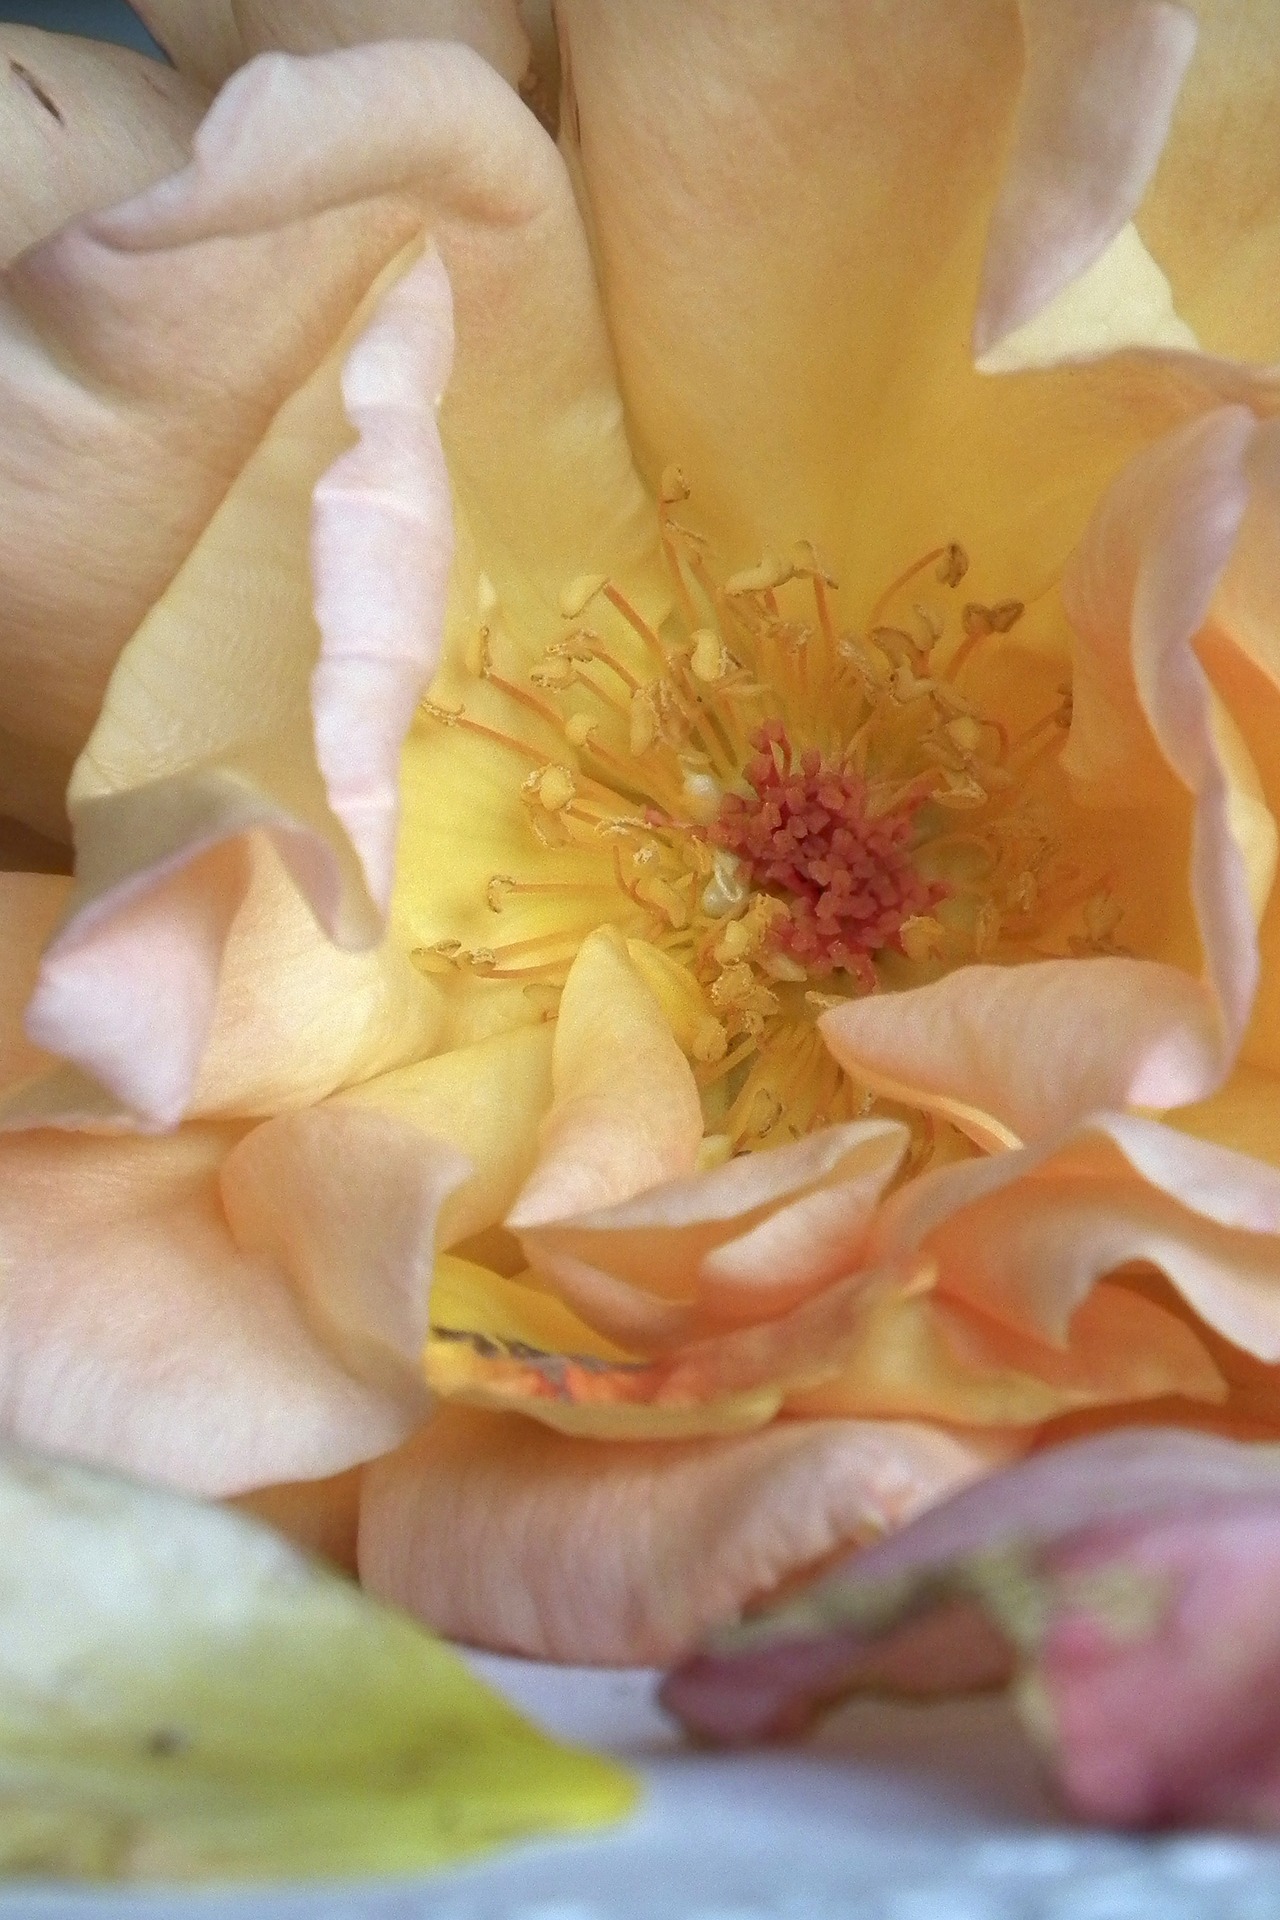
plant, vintage, flower, petal, rose, romantic, yellow, pink, flora, tender, peony, macro photography, flowering plant, garden roses, rose family, flower bouquet, land plant